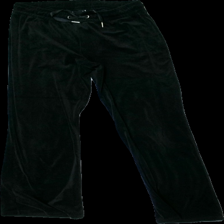
View: front
Type: Trousers
Category: Ladies
Brand: Gina Tricot
Colors: Grey
Material: 100% Polyester
Cut: Regular
Size: S
Season: All
Price range: 50-100
Recommended usage: Reuse
Description: black trousers